Harry DeWolf

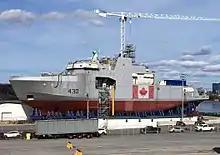
Construction for a . In 2014, it was announced the class of ships, along with its lead ship, would be named after DeWolf in his honour.

DeWolf and his wife retired to her home in Bermuda, although they spent their summers in Ottawa, his last RCN posting. DeWolf was an active golfer and fisherman and he was active in the Royal Canadian Navy Benevolent Fund, which raises money for retired sailors down on their luck.